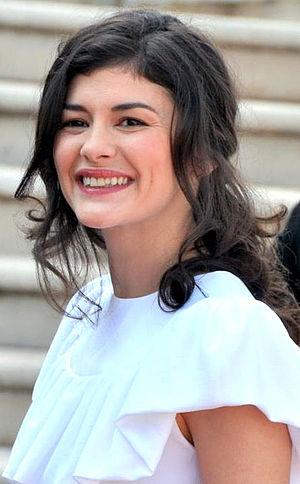
Audrey Tautou au festival de Cannes